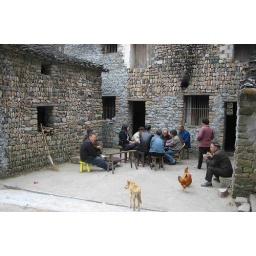
old house and residents in virgin forest